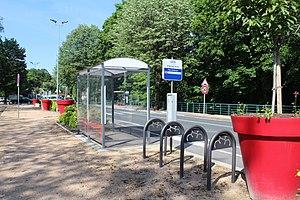
Arrêt de car à la rue de la Poste à Pont-de-Veyle.
Pont-de-Veyle est une commune française du département de l'Ain. Les habitants de Pont-de-Veyle s'appellent les Pont-de-Veylois et les Pont-de-Veyloises.